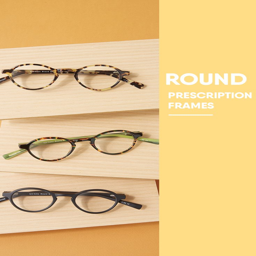
tired of the same old specs ? opt !